Seat of the European Parliament in Strasbourg

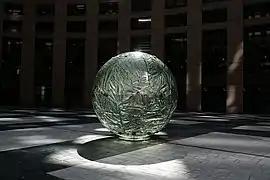
Glass sculpture "United Earth" by Tomasz Urbanowicz, at the Agora of the Louise Weiss Building in Strasbourg

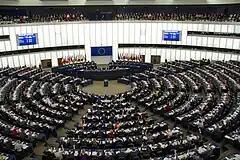
The hemicycle

The city of Strasbourg in France is the official seat of the European Parliament. The institution is legally bound by the decision of Edinburgh European Council of 11 and 12 December 1992 and Article 341 of the TFEU to meet there twelve times a year for a session, each of which usually takes about four days. The majority of work, however, takes place in Brussels, and some other work is undertaken in Luxembourg City (see Location of European Union institutions for more information). Also all votes of the European Parliament must take place in Strasbourg. "Additional" sessions and committees take place in Brussels. Although "de facto" a majority of the Parliament's work is now geared to its Brussels site, it is legally bound to keep Strasbourg as its official home; a situation which garners much criticism from the European Parliament itself, as well as many interest groups, administrative staff, and environmentalist groups amongst others.